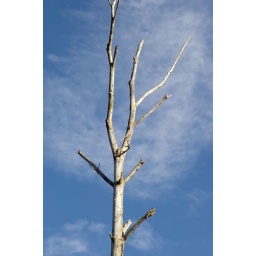
Dead tree against the sky